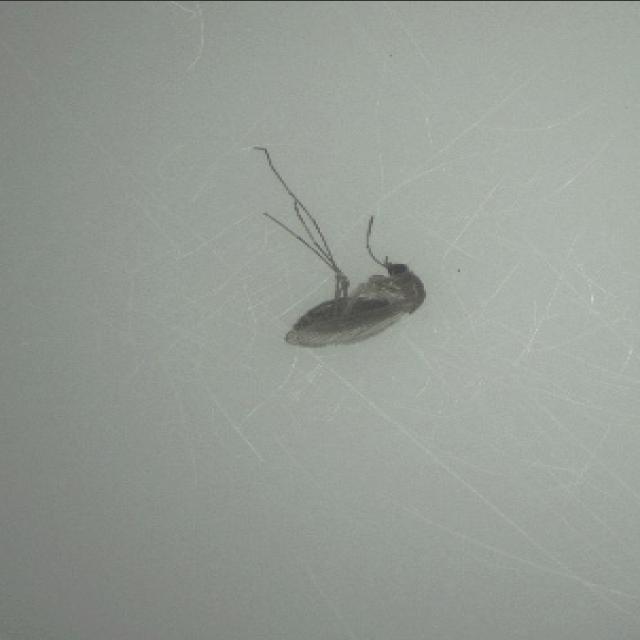
Species: culex_tritaeniorhynchus